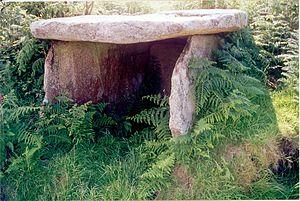
La Galice, région du nord-ouest de la péninsule Ibérique, est une entité historique aujourd'hui communauté autonome du royaume d'Espagne. La constitution de 1978 dans son article 151 la reconnaît comme nation historique à l'instar de la Catalogne et du Pays basque.